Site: saxony
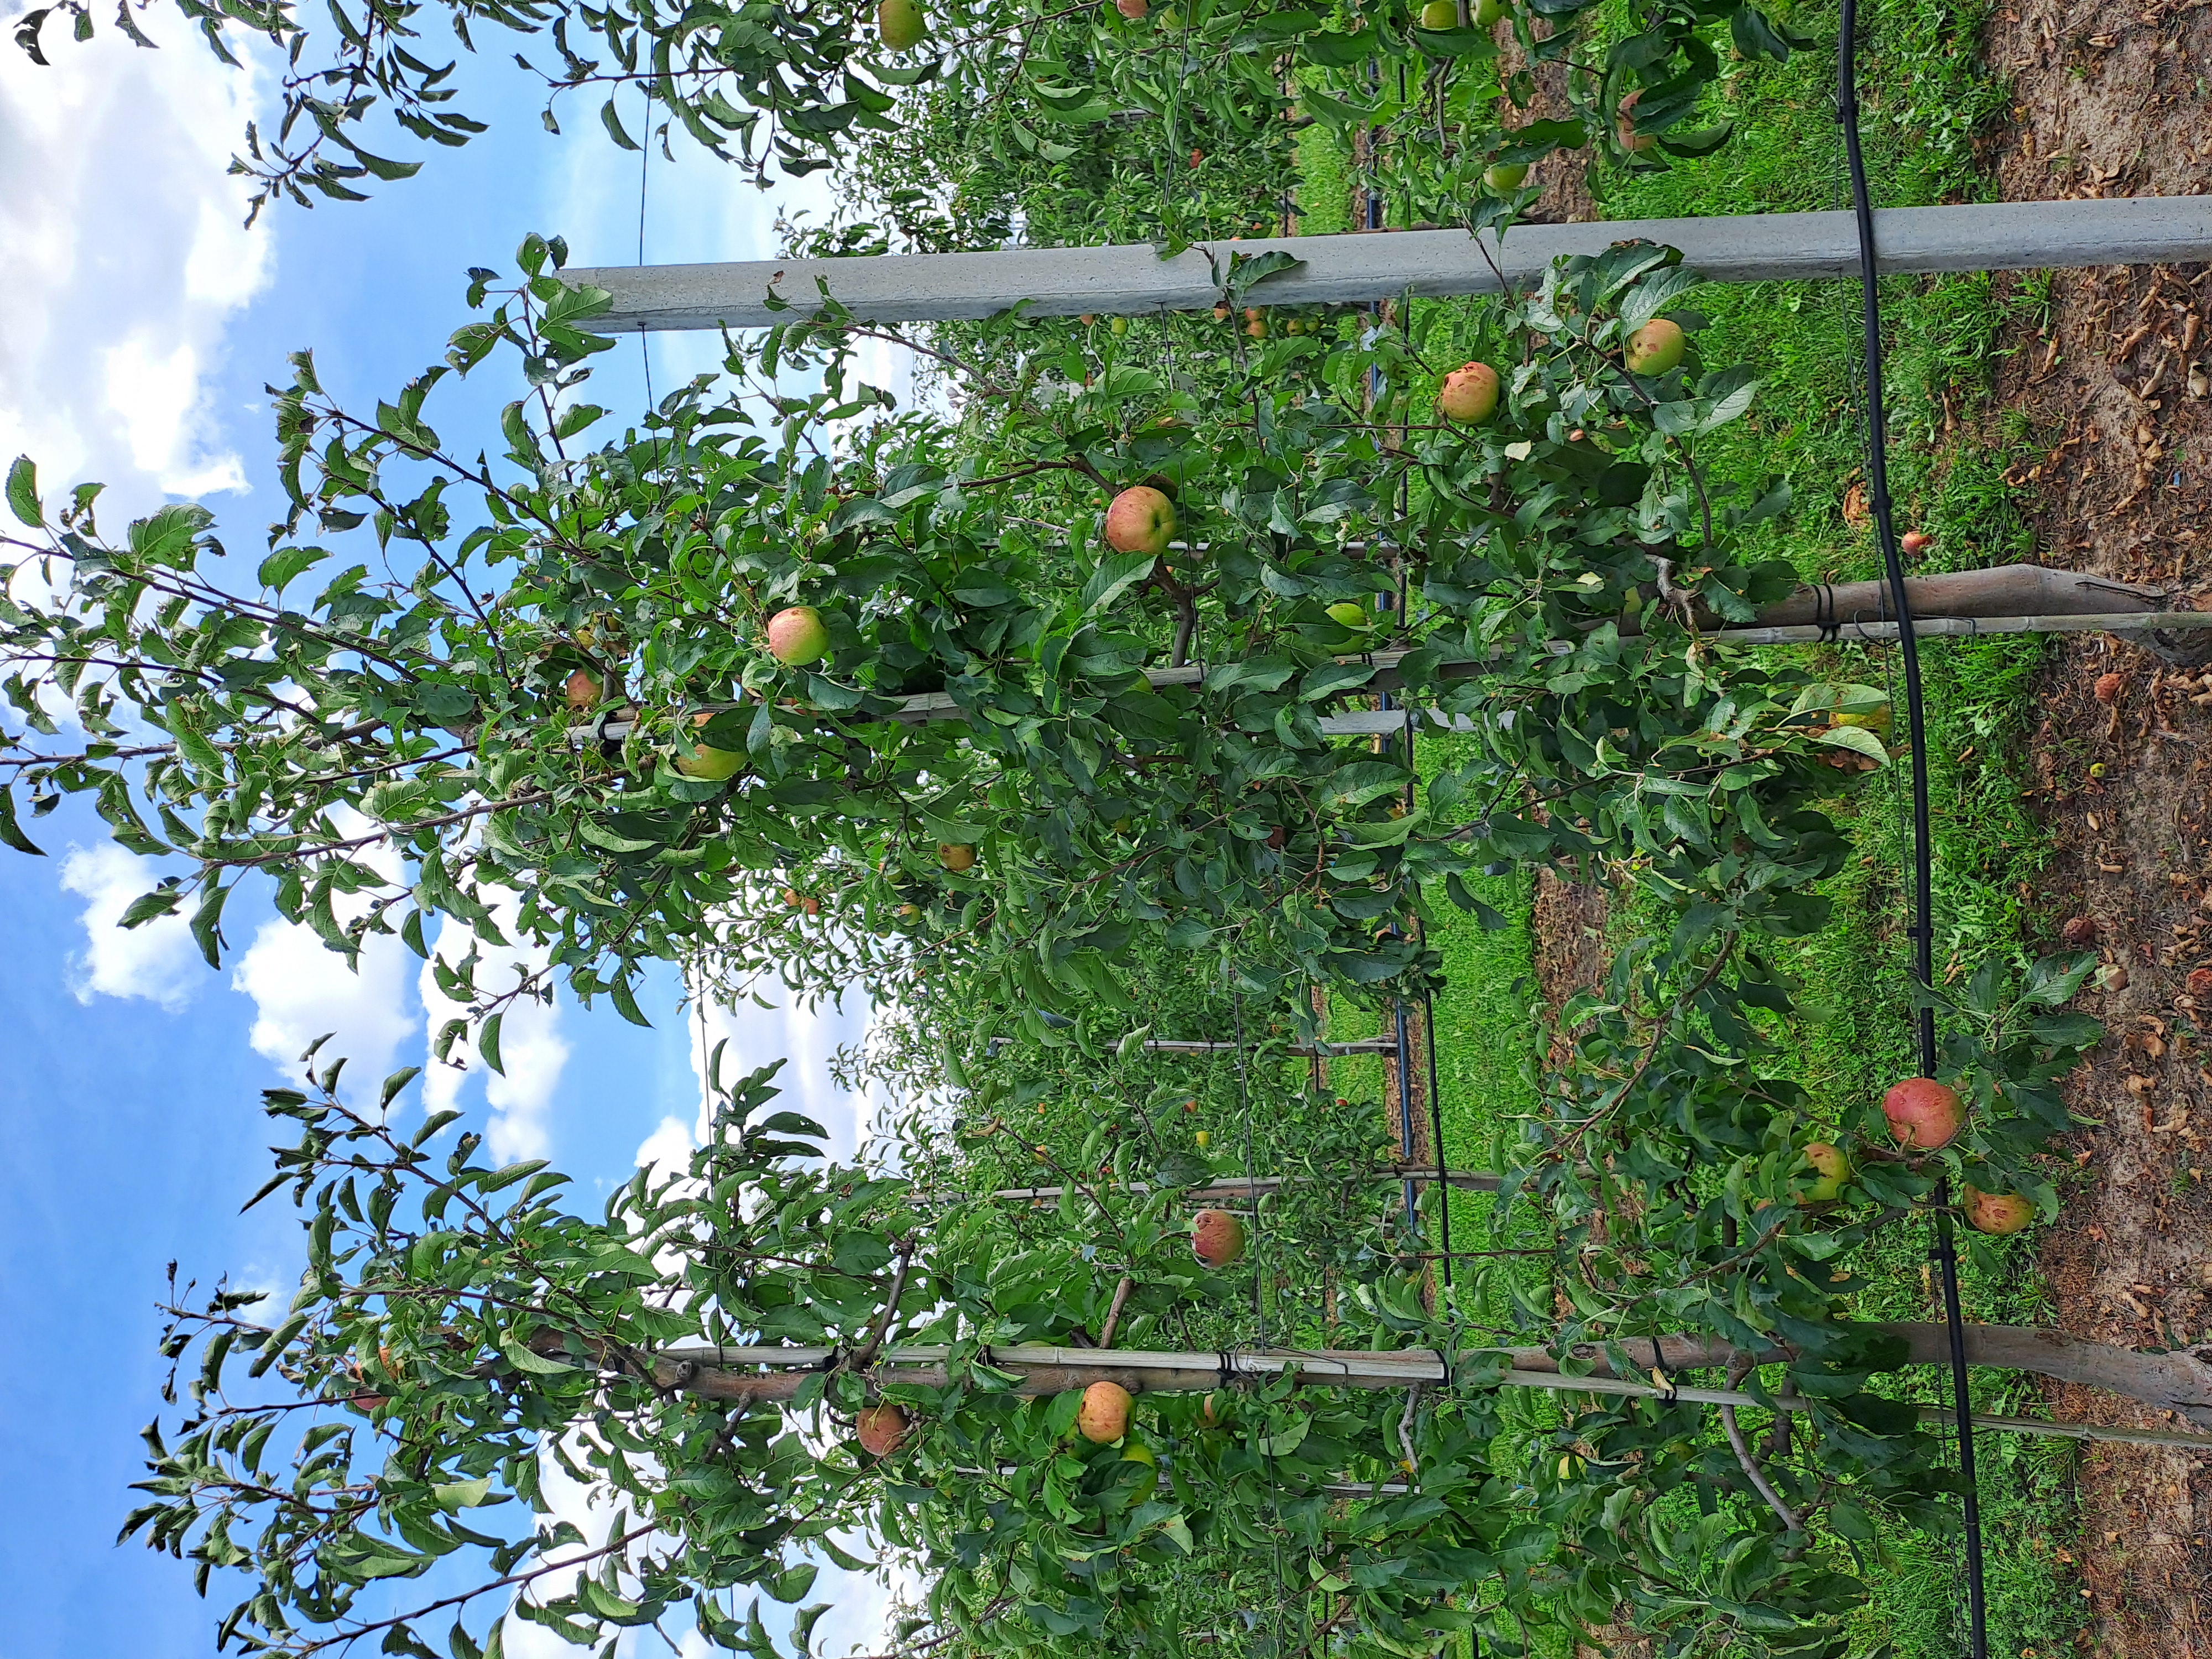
Growth stage (BBCH 85): Maturity of fruit and seed